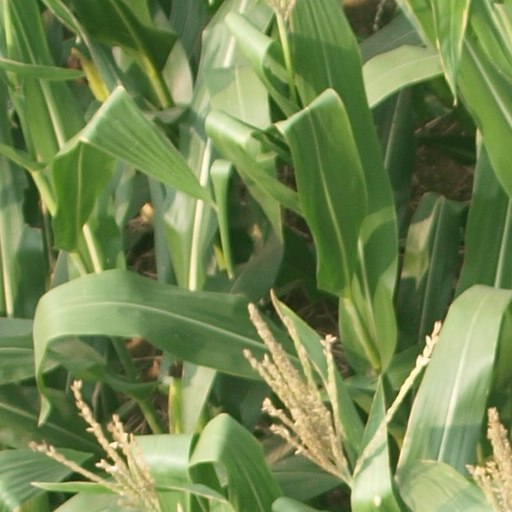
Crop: maize; corn